Henuttawy (priestess)

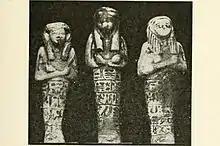
An ushabti of Henuttawy D (center), now at the Petrie Museum

Henuttawy D was an ancient Egyptian high priestess, a God's Wife of Amun, during the 21st Dynasty.